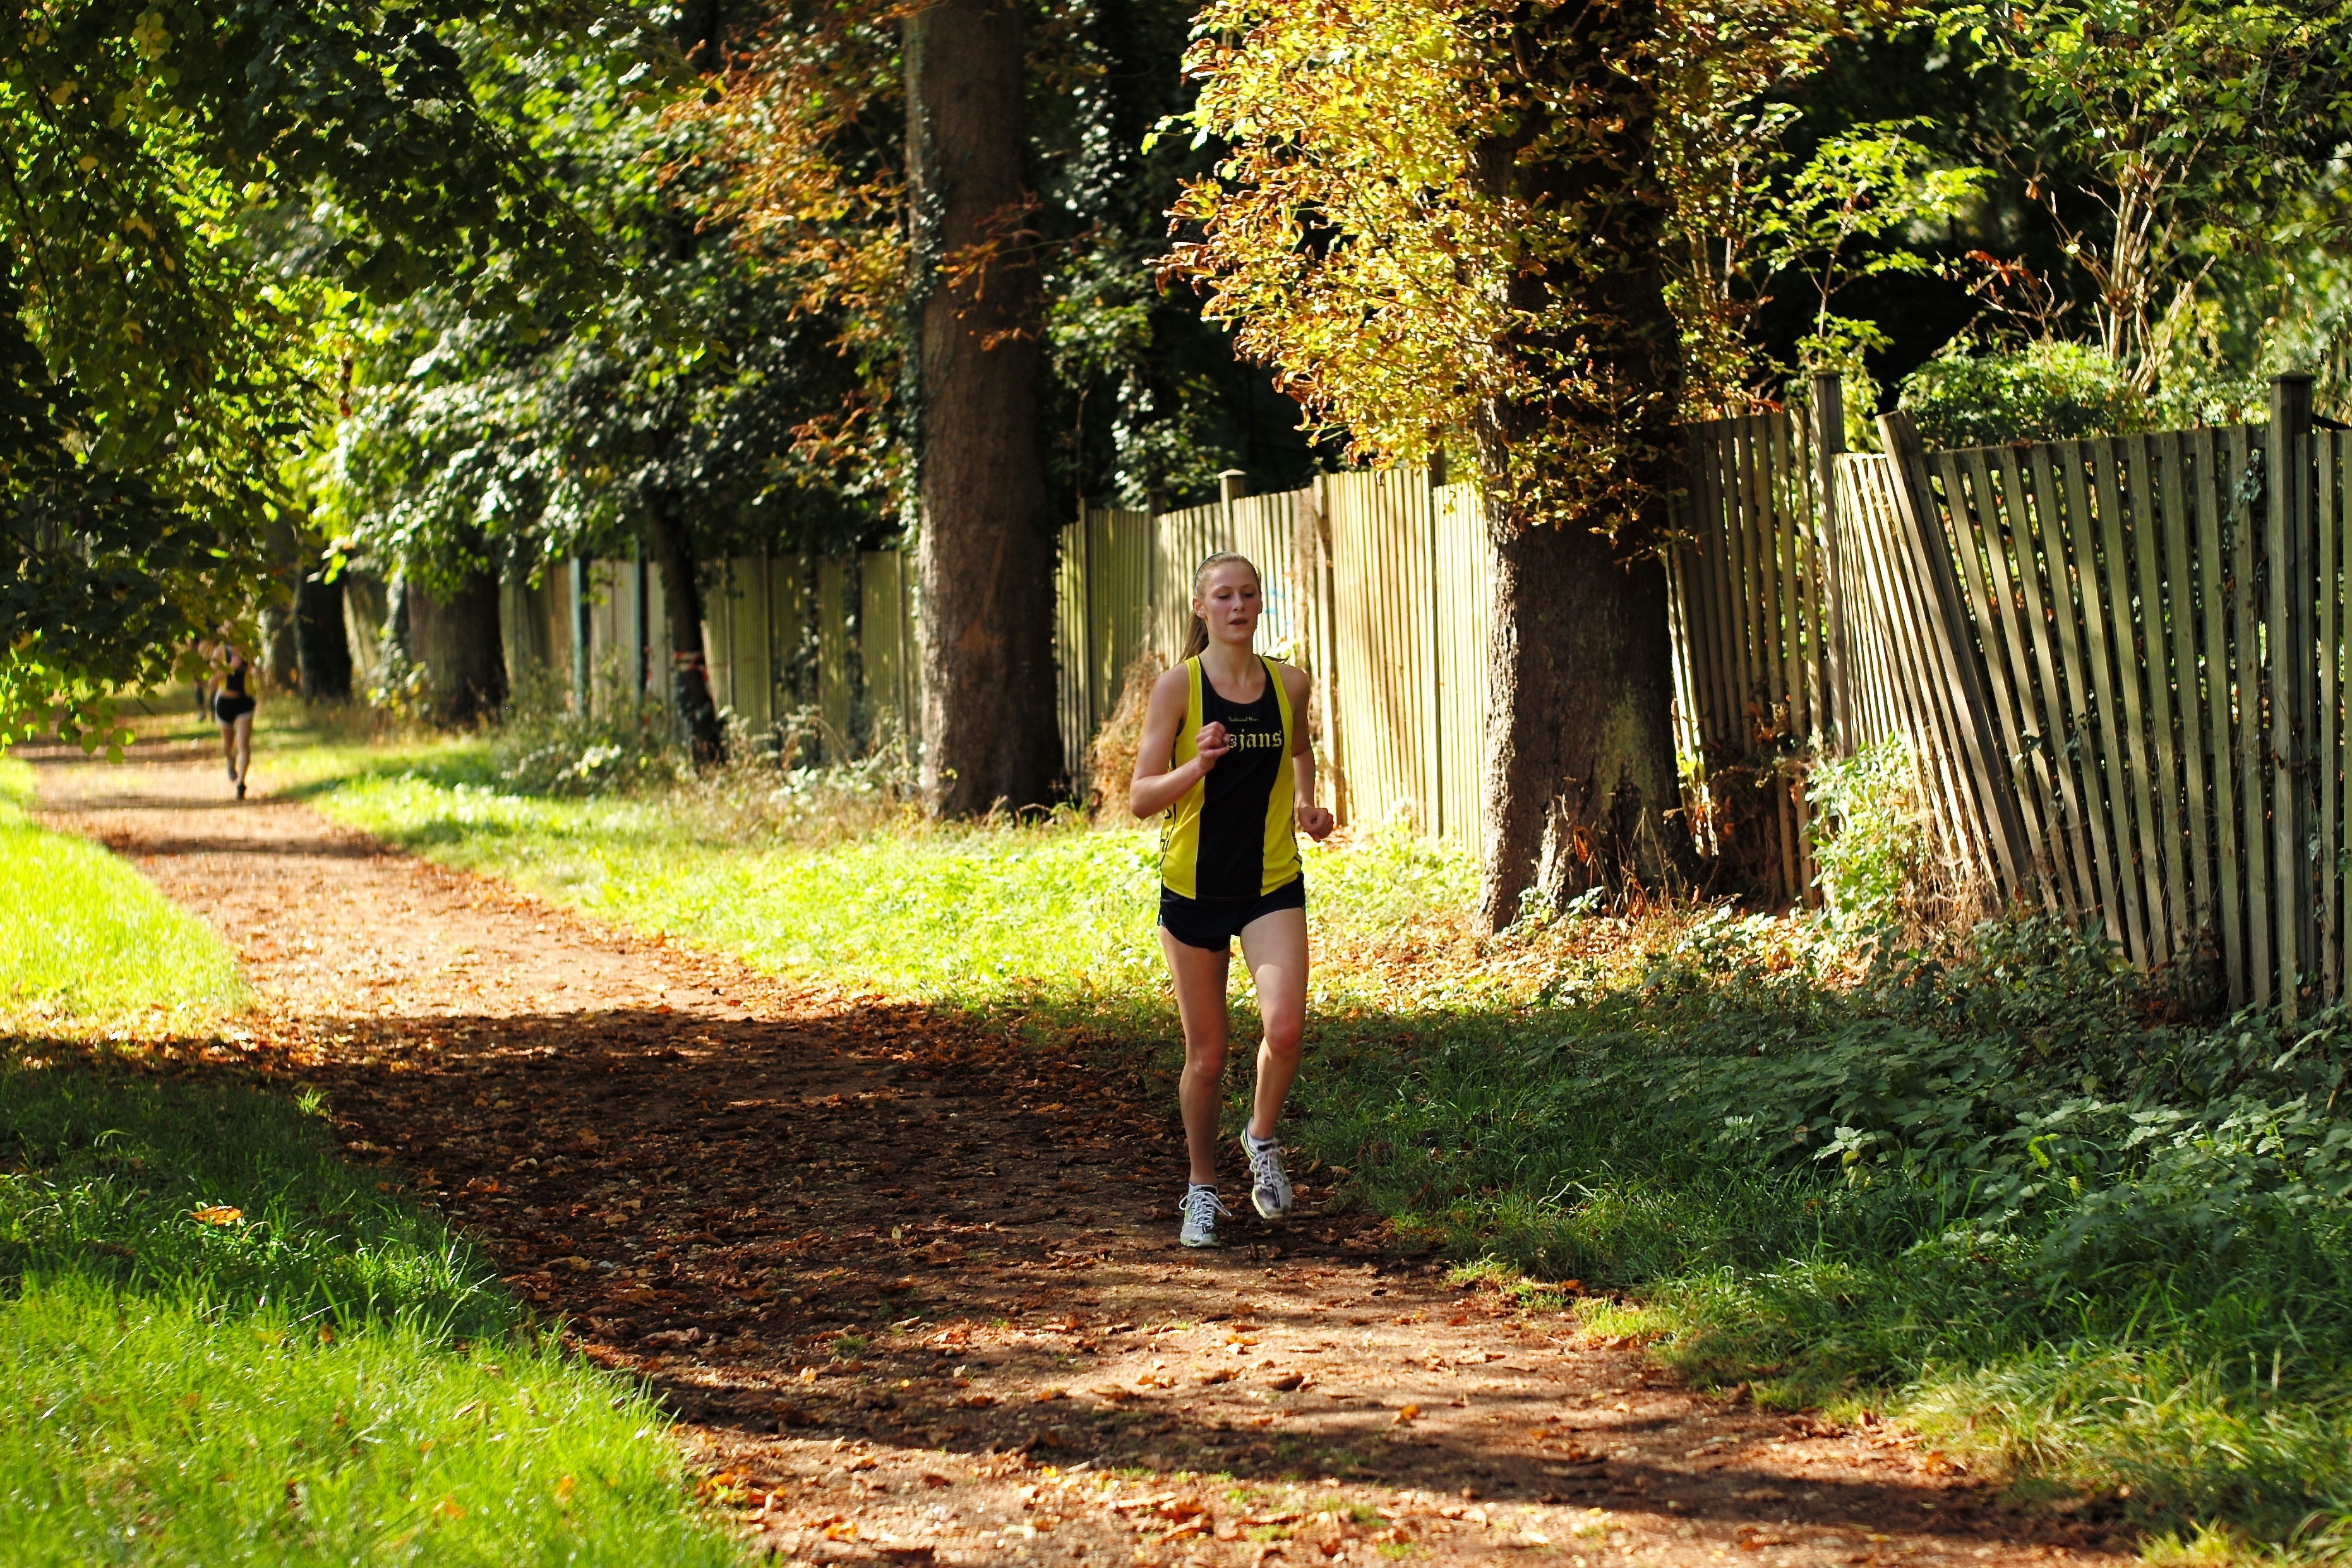
tree, forest, cloud, trail, sport, lawn, leaf, flower, running, run, paris, country, france, autumn, park, backyard, soil, botany, cross, garden, race, competition, september, hague, girls, m, american, team, boys, plantation, saint, parc, 50, school, runners, filter, nd, woodland, leica, 240, summilux, meet, xc